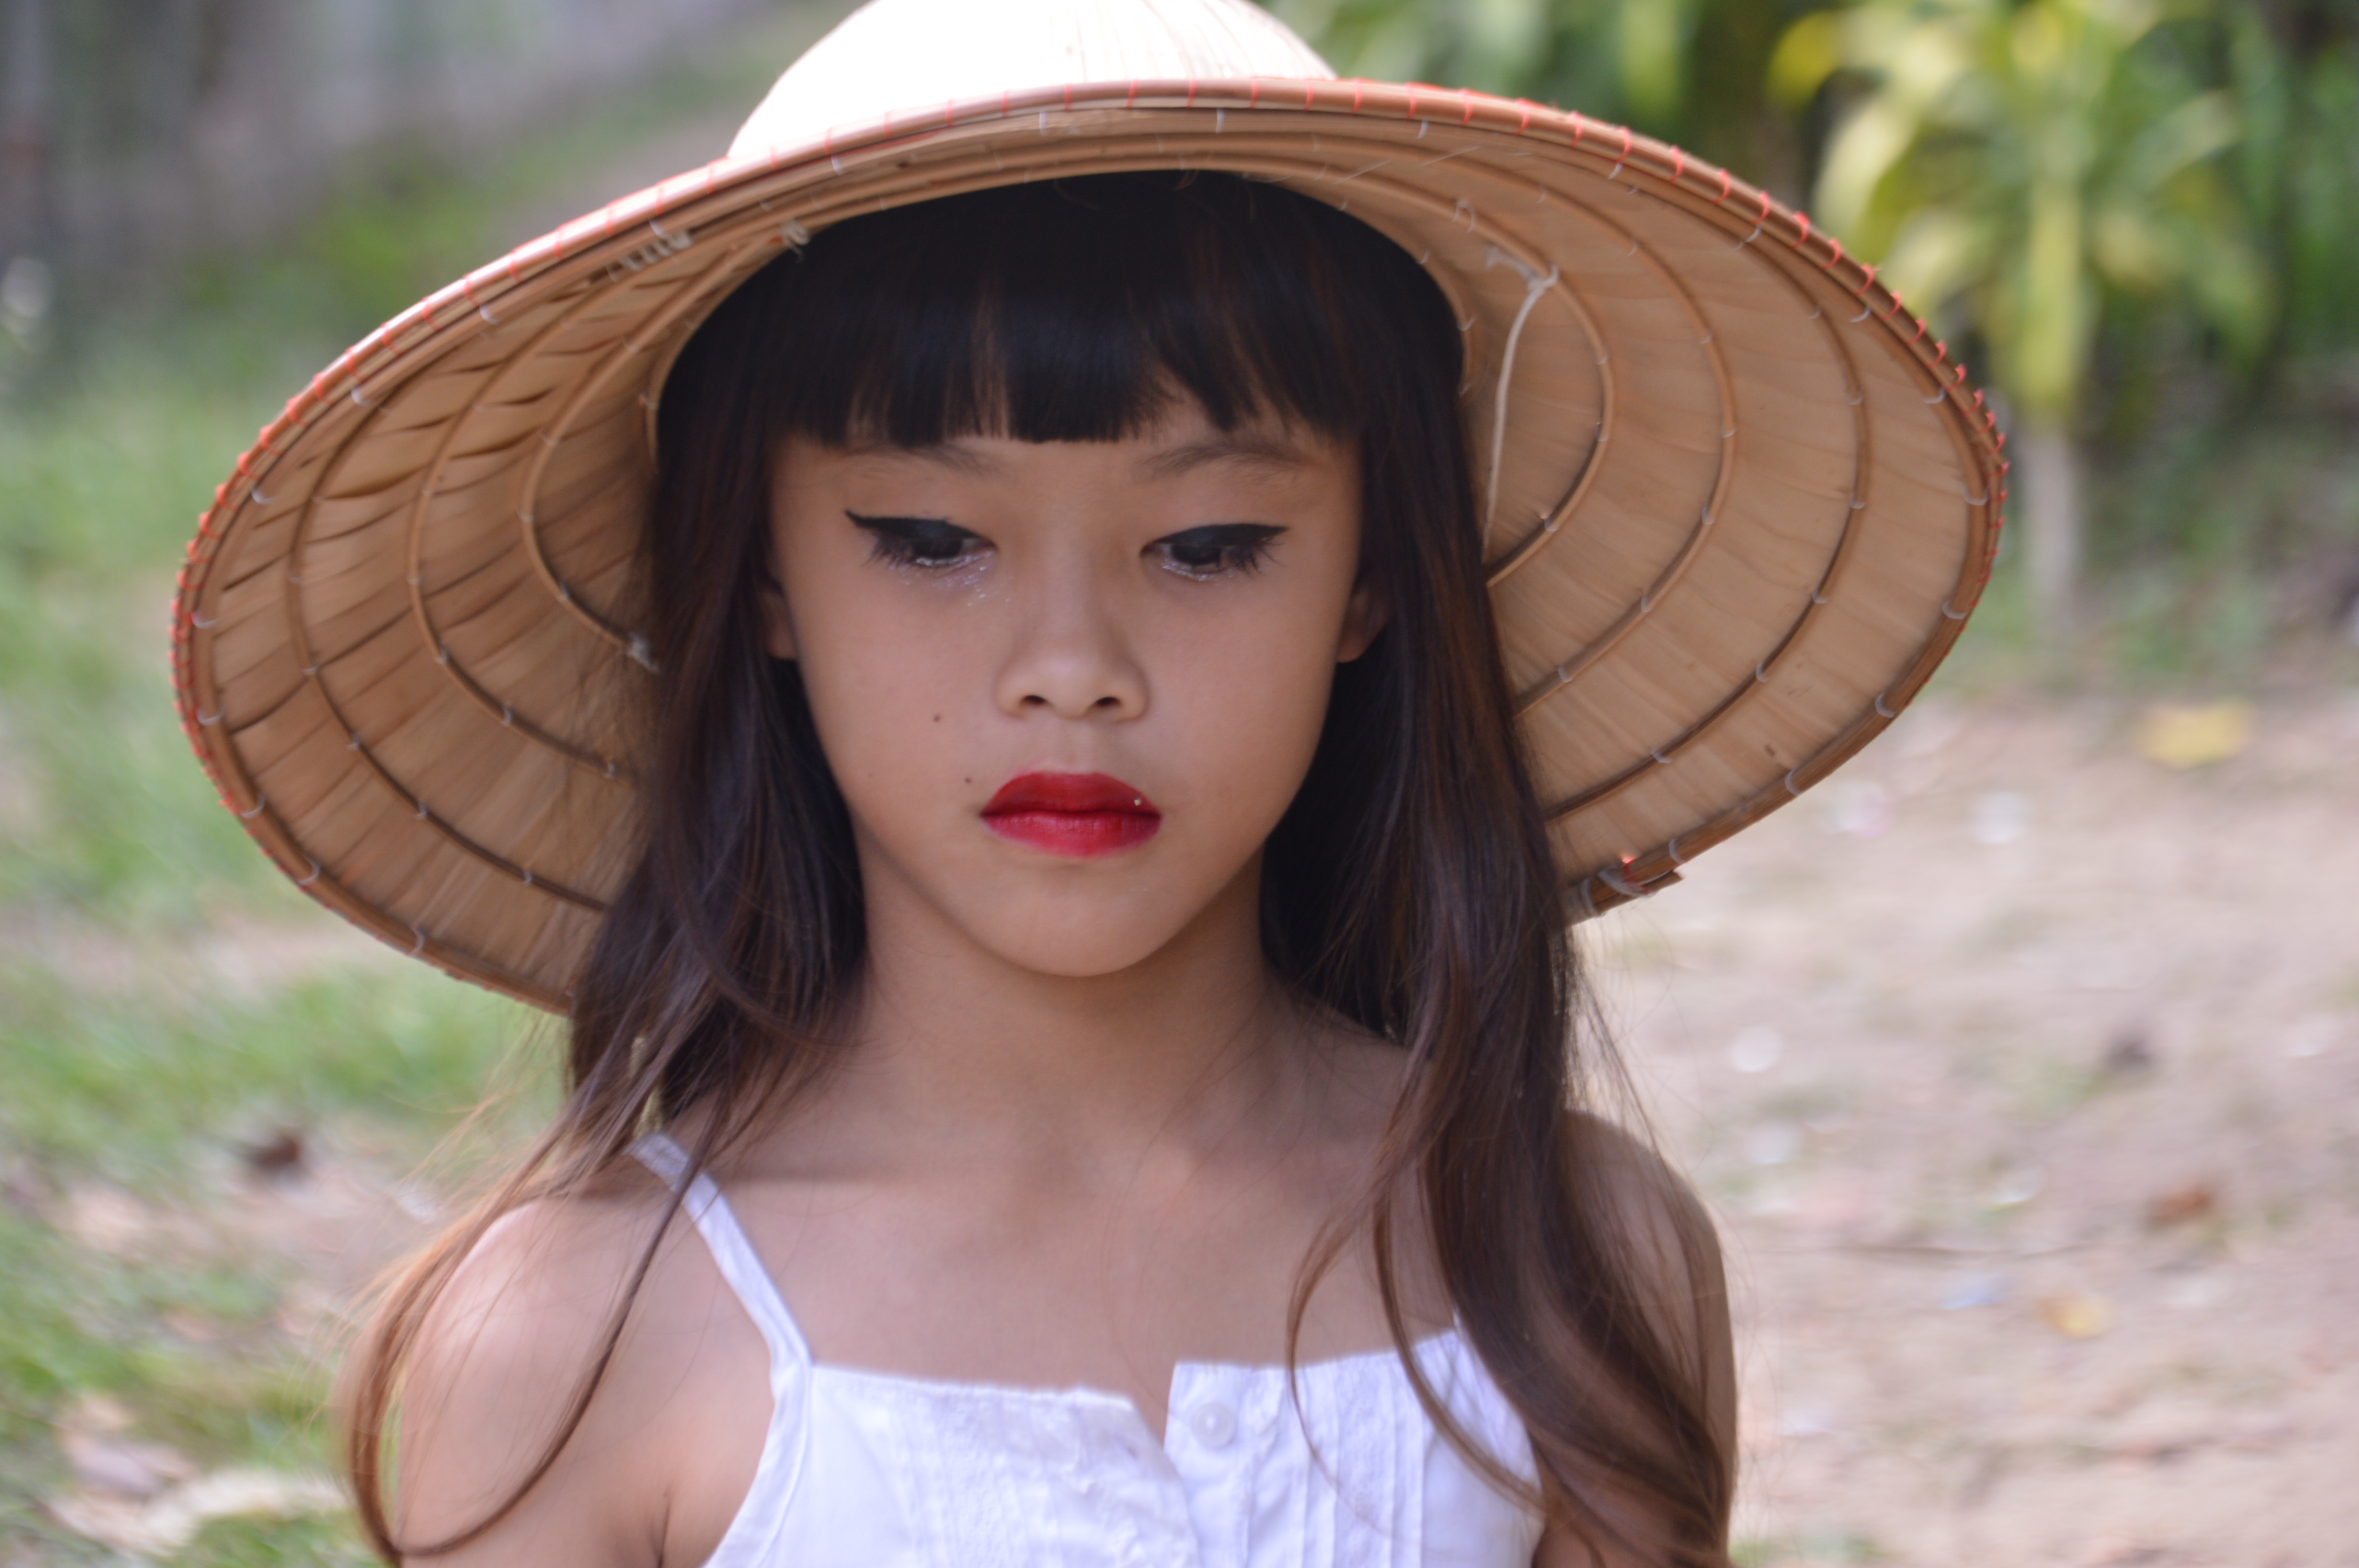
little girl, art, asian people, leaf, photograph, beauty, sun hat, headgear, girl, hat, brown hair, long hair